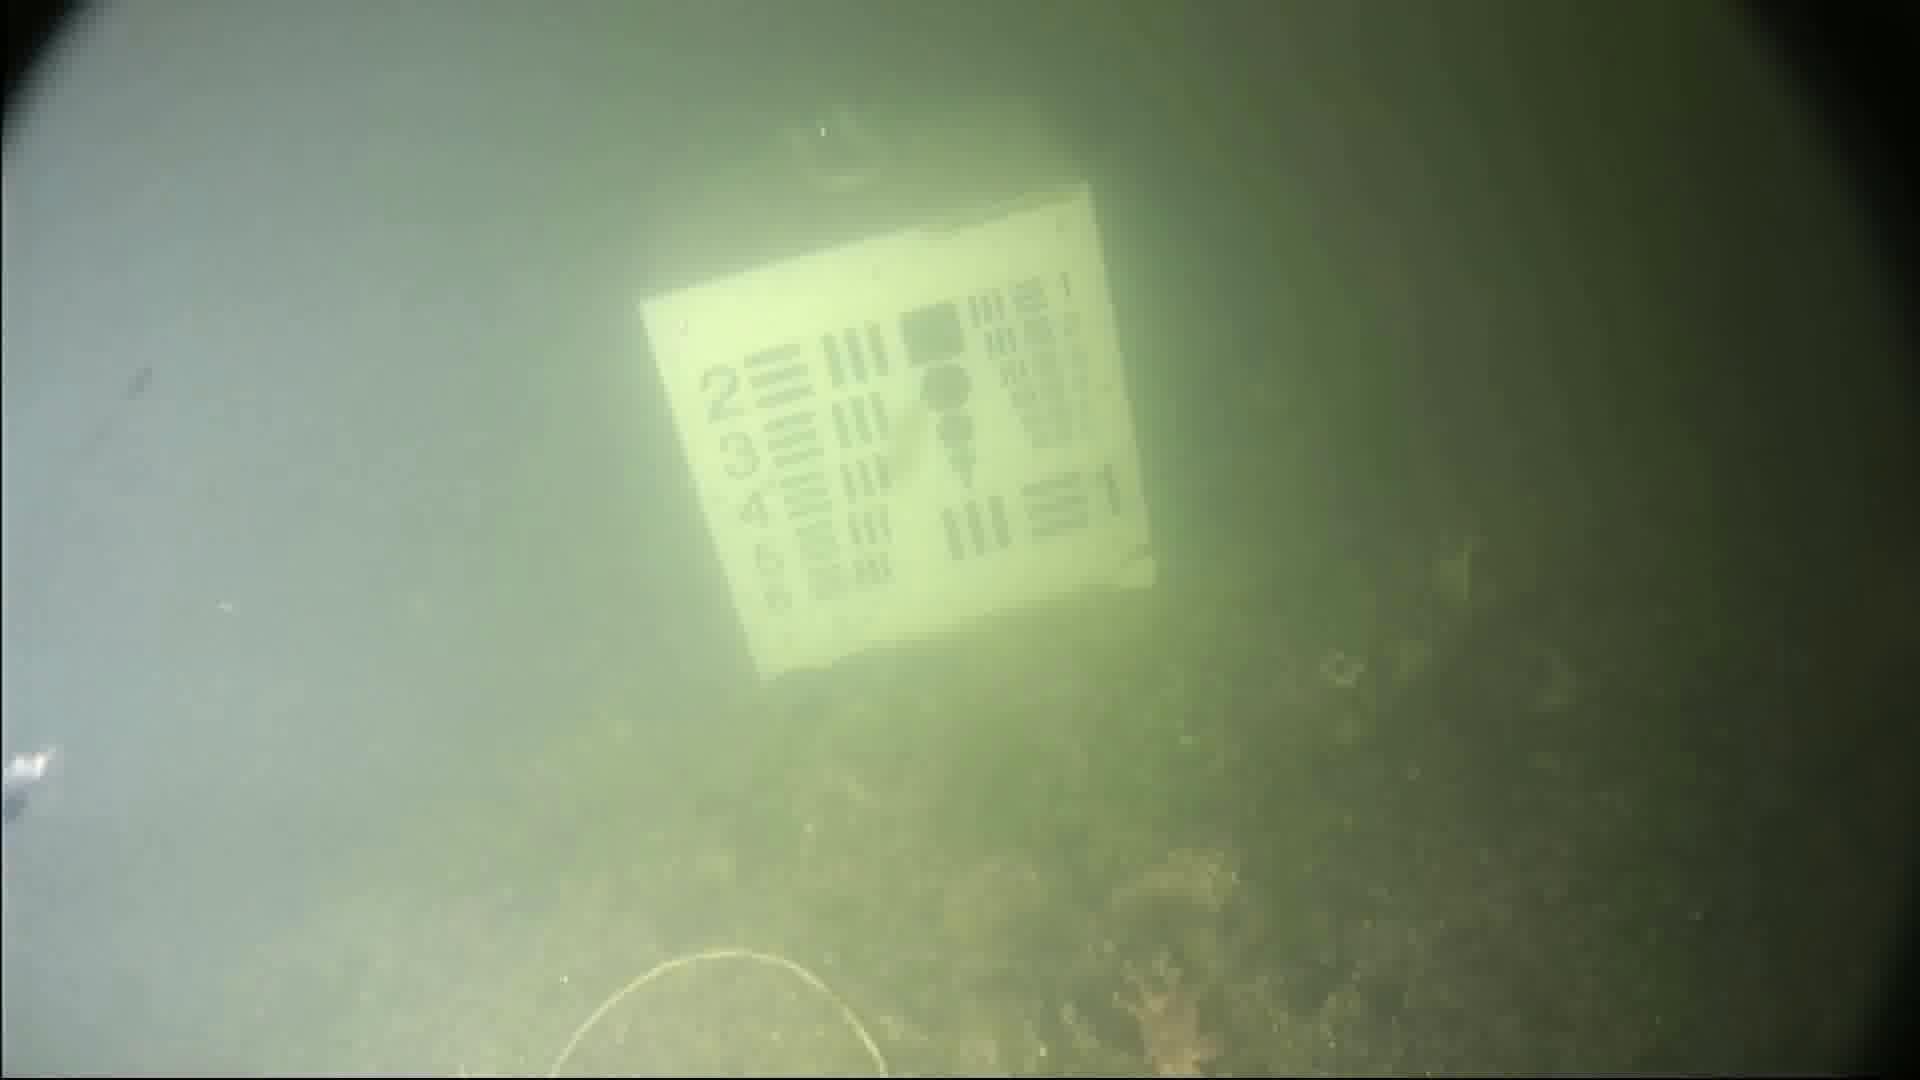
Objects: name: small_fish
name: starfish